Chevrolet Colorado

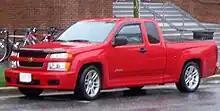
Chevrolet Colorado Xtreme extended cab

The Chevrolet Colorado and its twin, the GMC Canyon, were jointly designed by GM's North American operations, GM's Brazil operations, and Isuzu, which began selling its own version worldwide in 2002. Production began in October 2003. In late 2005, Isuzu offered a version in North America called the Isuzu i-series. This North American model Isuzu shared North American powertrains, styling, and equipment with the Colorado/Canyon twins and differed from Isuzu's worldwide offering. All Chevrolet, GMC, and Isuzu versions worldwide are based on the GMT355, itself the basis for the GMT 345-based Hummer H3. Most vehicles for markets outside North America are manufactured at a GM plant in Rayong, Thailand. All North American-market vehicles were manufactured by Shreveport Operations.